Whiteside, Barnett and Co. Agricultural Works

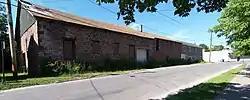
Whiteside, Barnett and Co. Agricultural Works, July 2011

Whiteside, Barnett and Co. Agricultural Works, also known as Canal-Front Warehouse, was a historic factory and warehouse complex located at Brockport in Monroe County, New York. It was a largely intact and rare surviving example of the brownstone industrial building that once lined the banks of the Erie Canal at Brockport. It was the last surviving building related to the local reaper manufacturing industry. The buildings were built between 1850 and 1852 for the Agricultural Works in Brockport, later known as Whiteside, Barnett and Co. The property was later used as a lumberyard from about 1880 to 1904 and as a cannery until 1945.